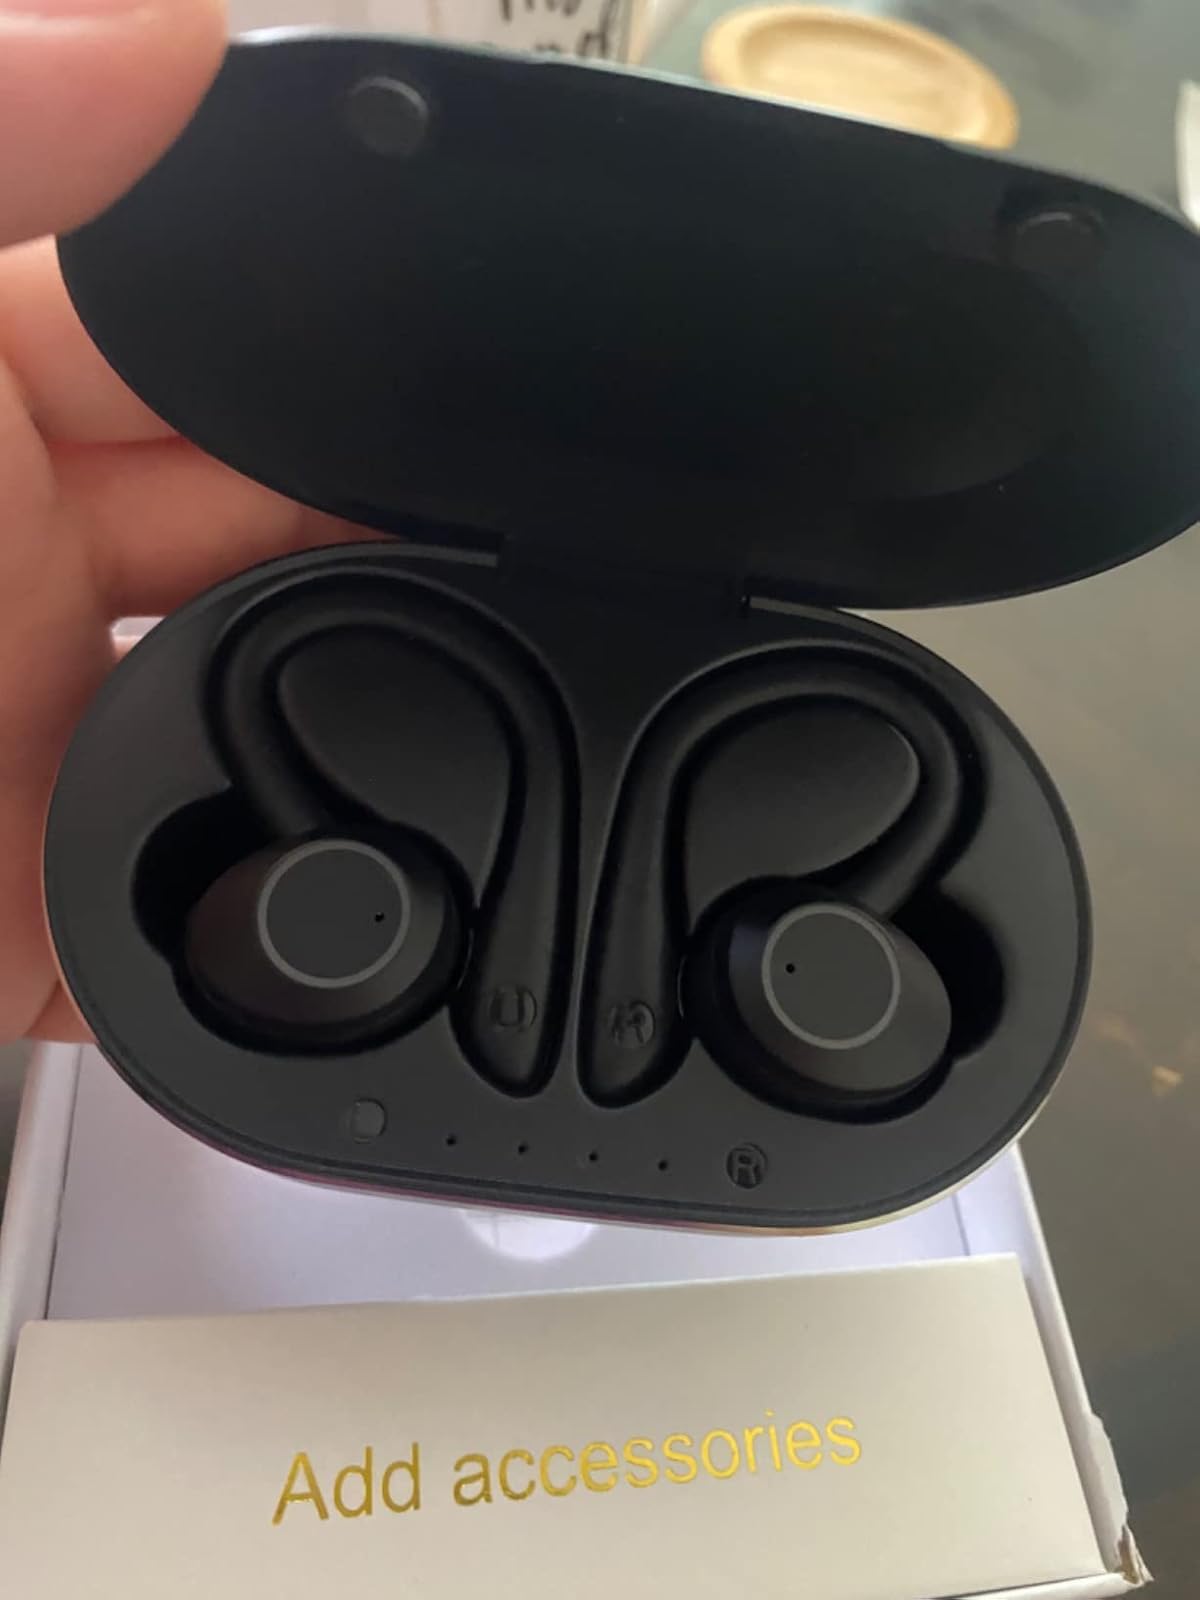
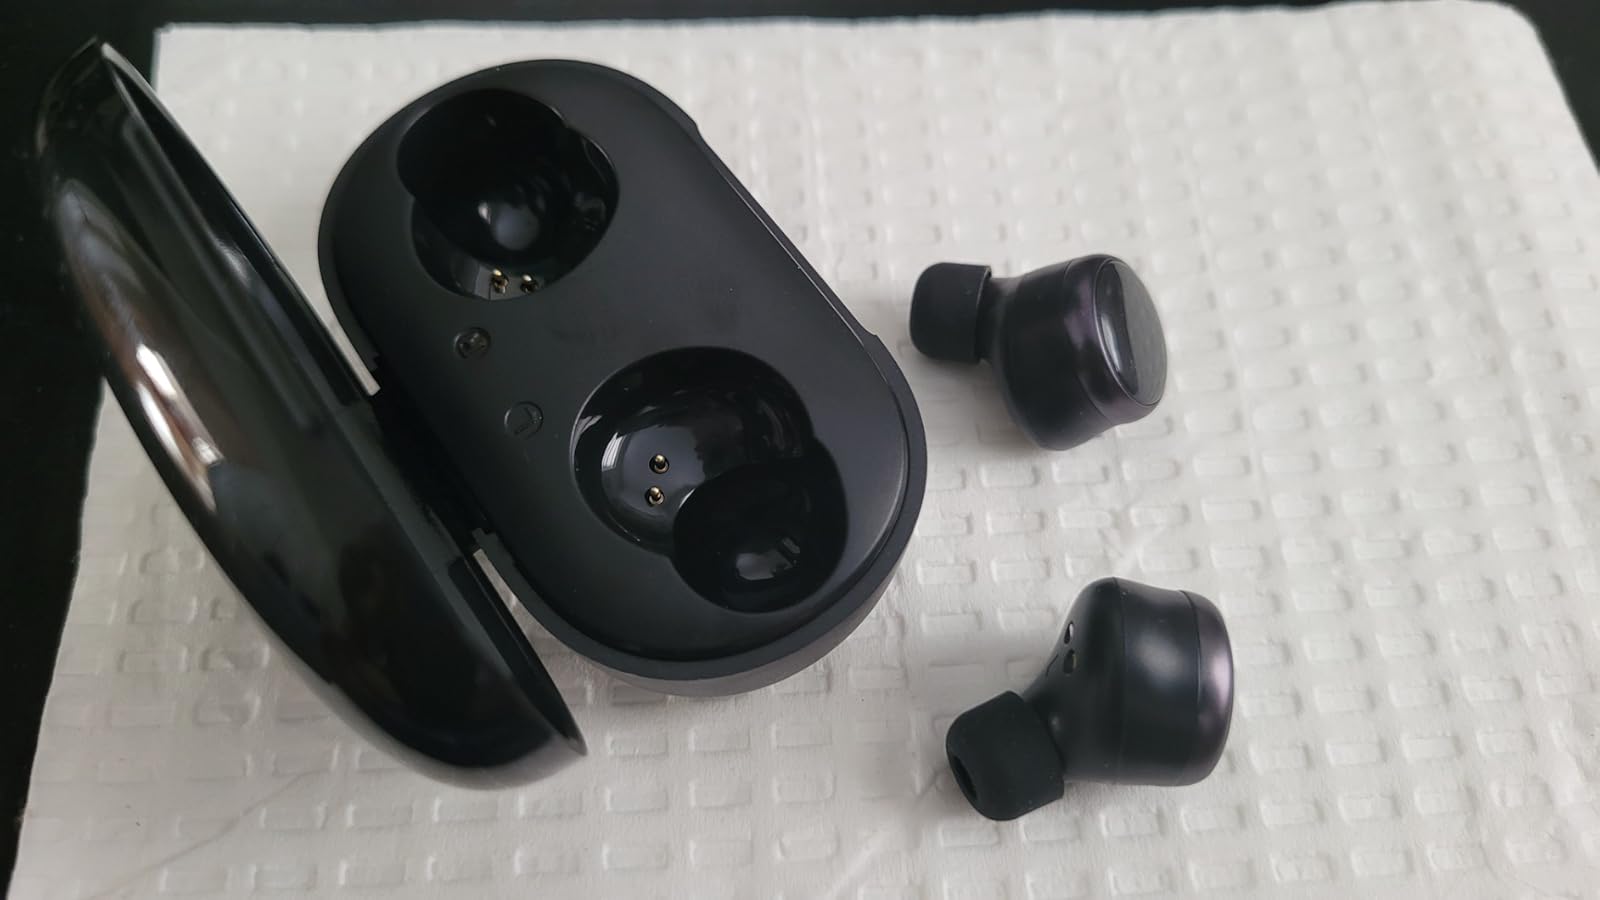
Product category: earbuds
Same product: no